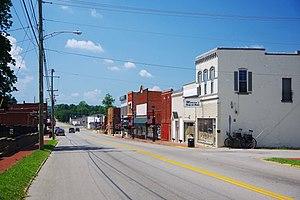
Beaver Dam est une localité du Comté d'Ohio dans le Kentucky.